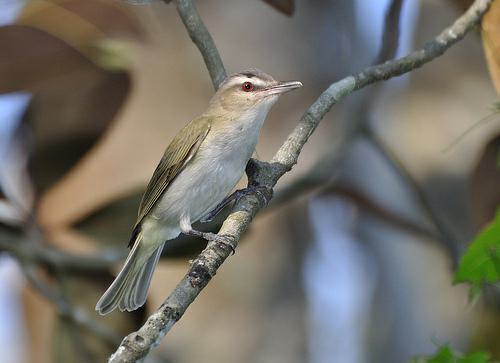
A photo of a red eyed vireo